Anna Arnott

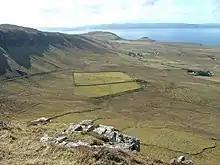
Linicro, Arnott's birthplace, from Creag Stoirm

Anna "Annie" Arnott (née Mackenzie; 1887–1978) was a Scottish singer who sang in Scottish Gaelic in the puirt à beul style.